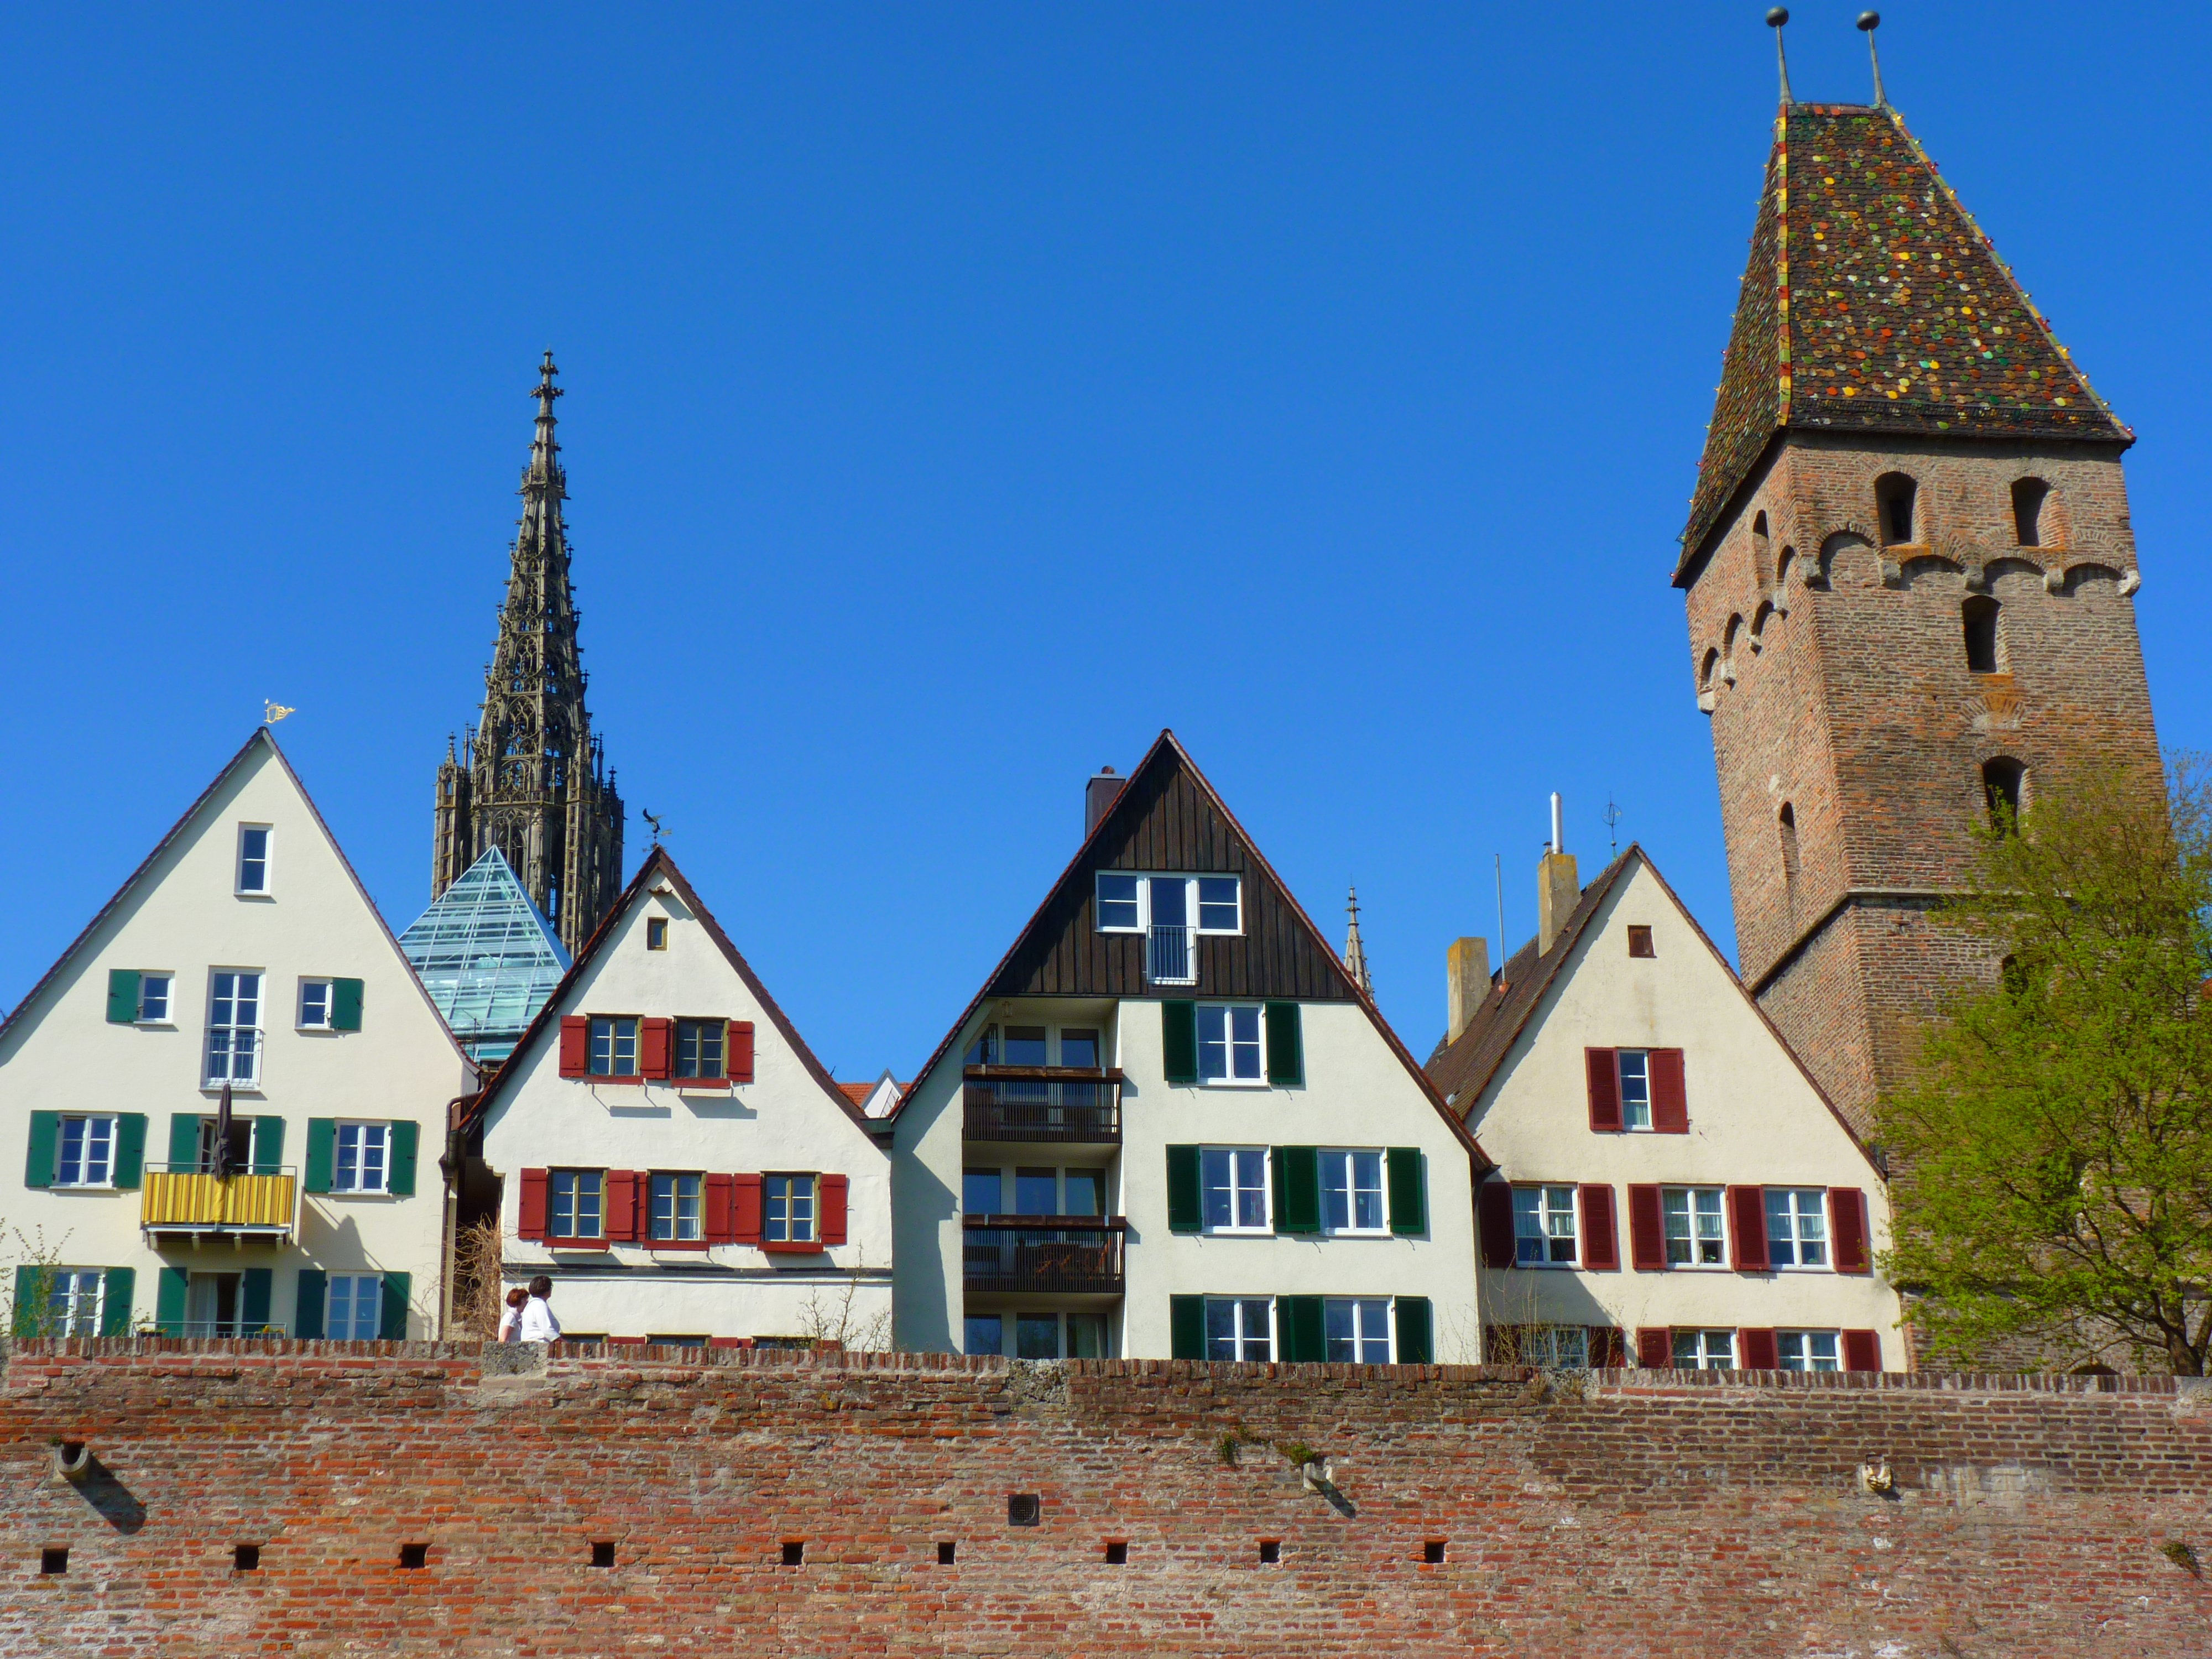
house, town, building, chateau, village, tower, castle, landmark, facade, church, tourism, city view, estate, ulm, munster, metzgerturm